Effects of climate change

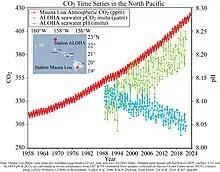
Climate change causes a drop in the ocean's pH value (called ocean acidification): Time series of atmospheric at Mauna Loa (in parts per million volume, ppmv; red), surface ocean p (μatm; green) and surface ocean pH (blue) at Ocean Station ALOHA in the subtropical North Pacific Ocean.

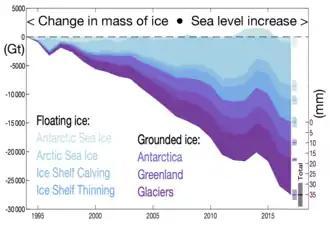
Earth lost 28 trillion tonnes of ice between 1994 and 2017, with melting grounded ice (ice sheets and glaciers) raising the global sea level by 34.6 ±3.1 mm. The rate of ice loss has risen by 57% since the 1990s−from 0.8 to 1.2 trillion tonnes per year.

The cryosphere, the area of the Earth covered by snow or ice, is extremely sensitive to changes in global climate. There has been an extensive loss of snow on land since 1981. Some of the largest declines have been observed in the spring. During the 21st century, snow cover is projected to continue its retreat in almost all regions.